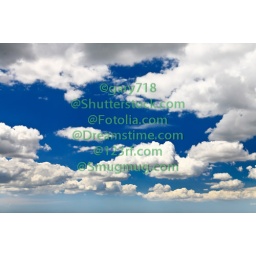
White clouds over blue sky